Imaike Station (Fukuoka)

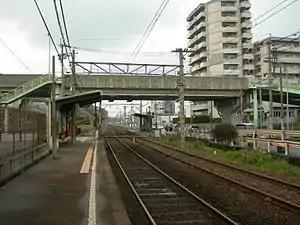
Imaike Station platform

is a passenger railway station located in Yahatanishi-ku, Kitakyūshū. It is operated by the private transportation company Chikuhō Electric Railroad (Chikutetsu), and has station number CK07.